Lisa Monaco

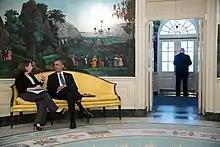
Monaco briefs President Barack Obama on the investigation of the Boston Marathon bombing in the Diplomatic Reception Room before the President departed the White House, April 18, 2013

On January 25, 2013, President Barack Obama announced he would name Monaco to be his assistant to the president for homeland security and counterterrorism, the chief counterterrorism advisor to the President. Monaco succeeded John Brennan, who was nominated by Obama to become the director of the Central Intelligence Agency. Monaco took office on March 8, 2013, and became a statutory member of the United States Homeland Security Council.